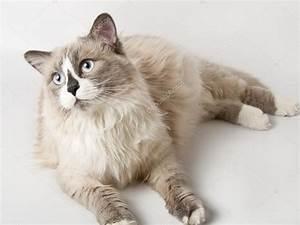
cat